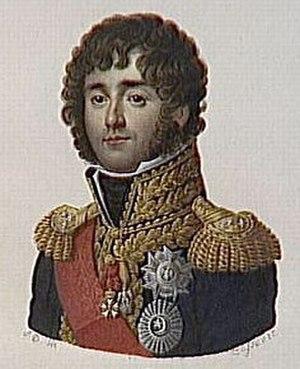
L’alliance franco-ottomane, ou alliance franco-turque, est une alliance établie en 1536 entre le roi de France François Iᵉʳ et le souverain turc de l'Empire ottoman, Soliman le Magnifique. Elle a été mentionnée comme la première alliance diplomatique non idéologique de ce genre entre un empire chrétien et un empire non chrétien. Elle cause cependant un certain émoi dans le monde chrétien, et est qualifiée d'alliance impie, ou d'union sacrilège de la fleur de lys et du croissant. Elle subsiste cependant, dans l'intérêt objectif des deux parties. Cette alliance stratégique et parfois tactique est alors l'une des plus importantes alliances de la France, et dure plus de deux siècles et demi, jusqu'à la campagne d'Égypte, qui voit les troupes napoléoniennes envahir un territoire ottoman en 1798-1801, bien que Bonaparte proclame n'en avoir qu'après les Mamelouks qui selon lui ne sont point soumis au Sultan et se sont révoltés contre son autorité. L'alliance franco-ottomane est également un épisode important des relations entre la France et l'Orient.
La cavalerie de la Garde impériale correspond à l'ensemble des unités militaires de cavalerie appartenant à la Garde impériale de Napoléon Iᵉʳ. Unité combattante d'élite, elle devient la réserve ultime de l'armée. Elle est utilisée, en dernier ressort, pour donner le coup de grâce ou débloquer une situation périlleuse.
Une alliance franco-perse a été formée pendant une courte période entre l'Empire français de Napoléon Iᵉʳ et Fath Ali Shah contre la Russie et la Grande-Bretagne entre 1807 à 1809. L'alliance faisait partie d'un grand projet napoléonien de traverser le Moyen-Orient pour attaquer l'Inde britannique. L'alliance a été rompue lorsque la France s’est finalement alliée avec la Russie et a tourné son attention vers les campagnes européennes.